USS Canberra (CA-70)

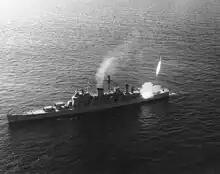
"Canberra" firing a Terrier missile following her "Boston" class conversion

During the conversion, "Canberra"s aft 8-inch and 5-inch gun turrets were replaced with two twin RIM-2 Terrier missile launchers. Her aft superstructure was rebuilt, and the two funnels were redesigned as a single unit. The upgrade of the ship concluded in June 1956, making "Canberra" the second guided-missile ship in the USN fleet. If the conversion proved successful, the plan was to replace the rest of the ship's gun armament with missiles at a later date. However, by 1964, the rapid advancement of missile technology made the Terrier system obsolete, and full conversion was not pursued.